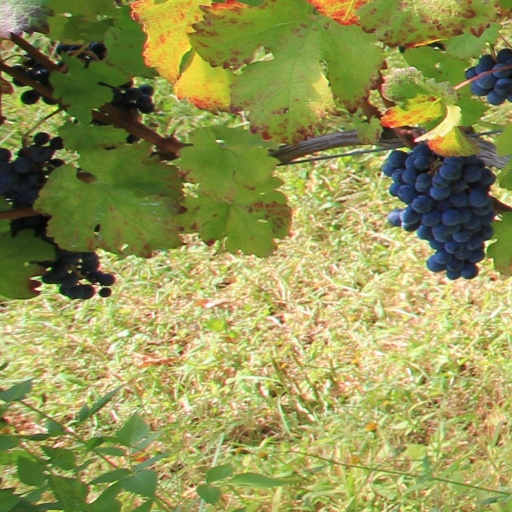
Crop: grape